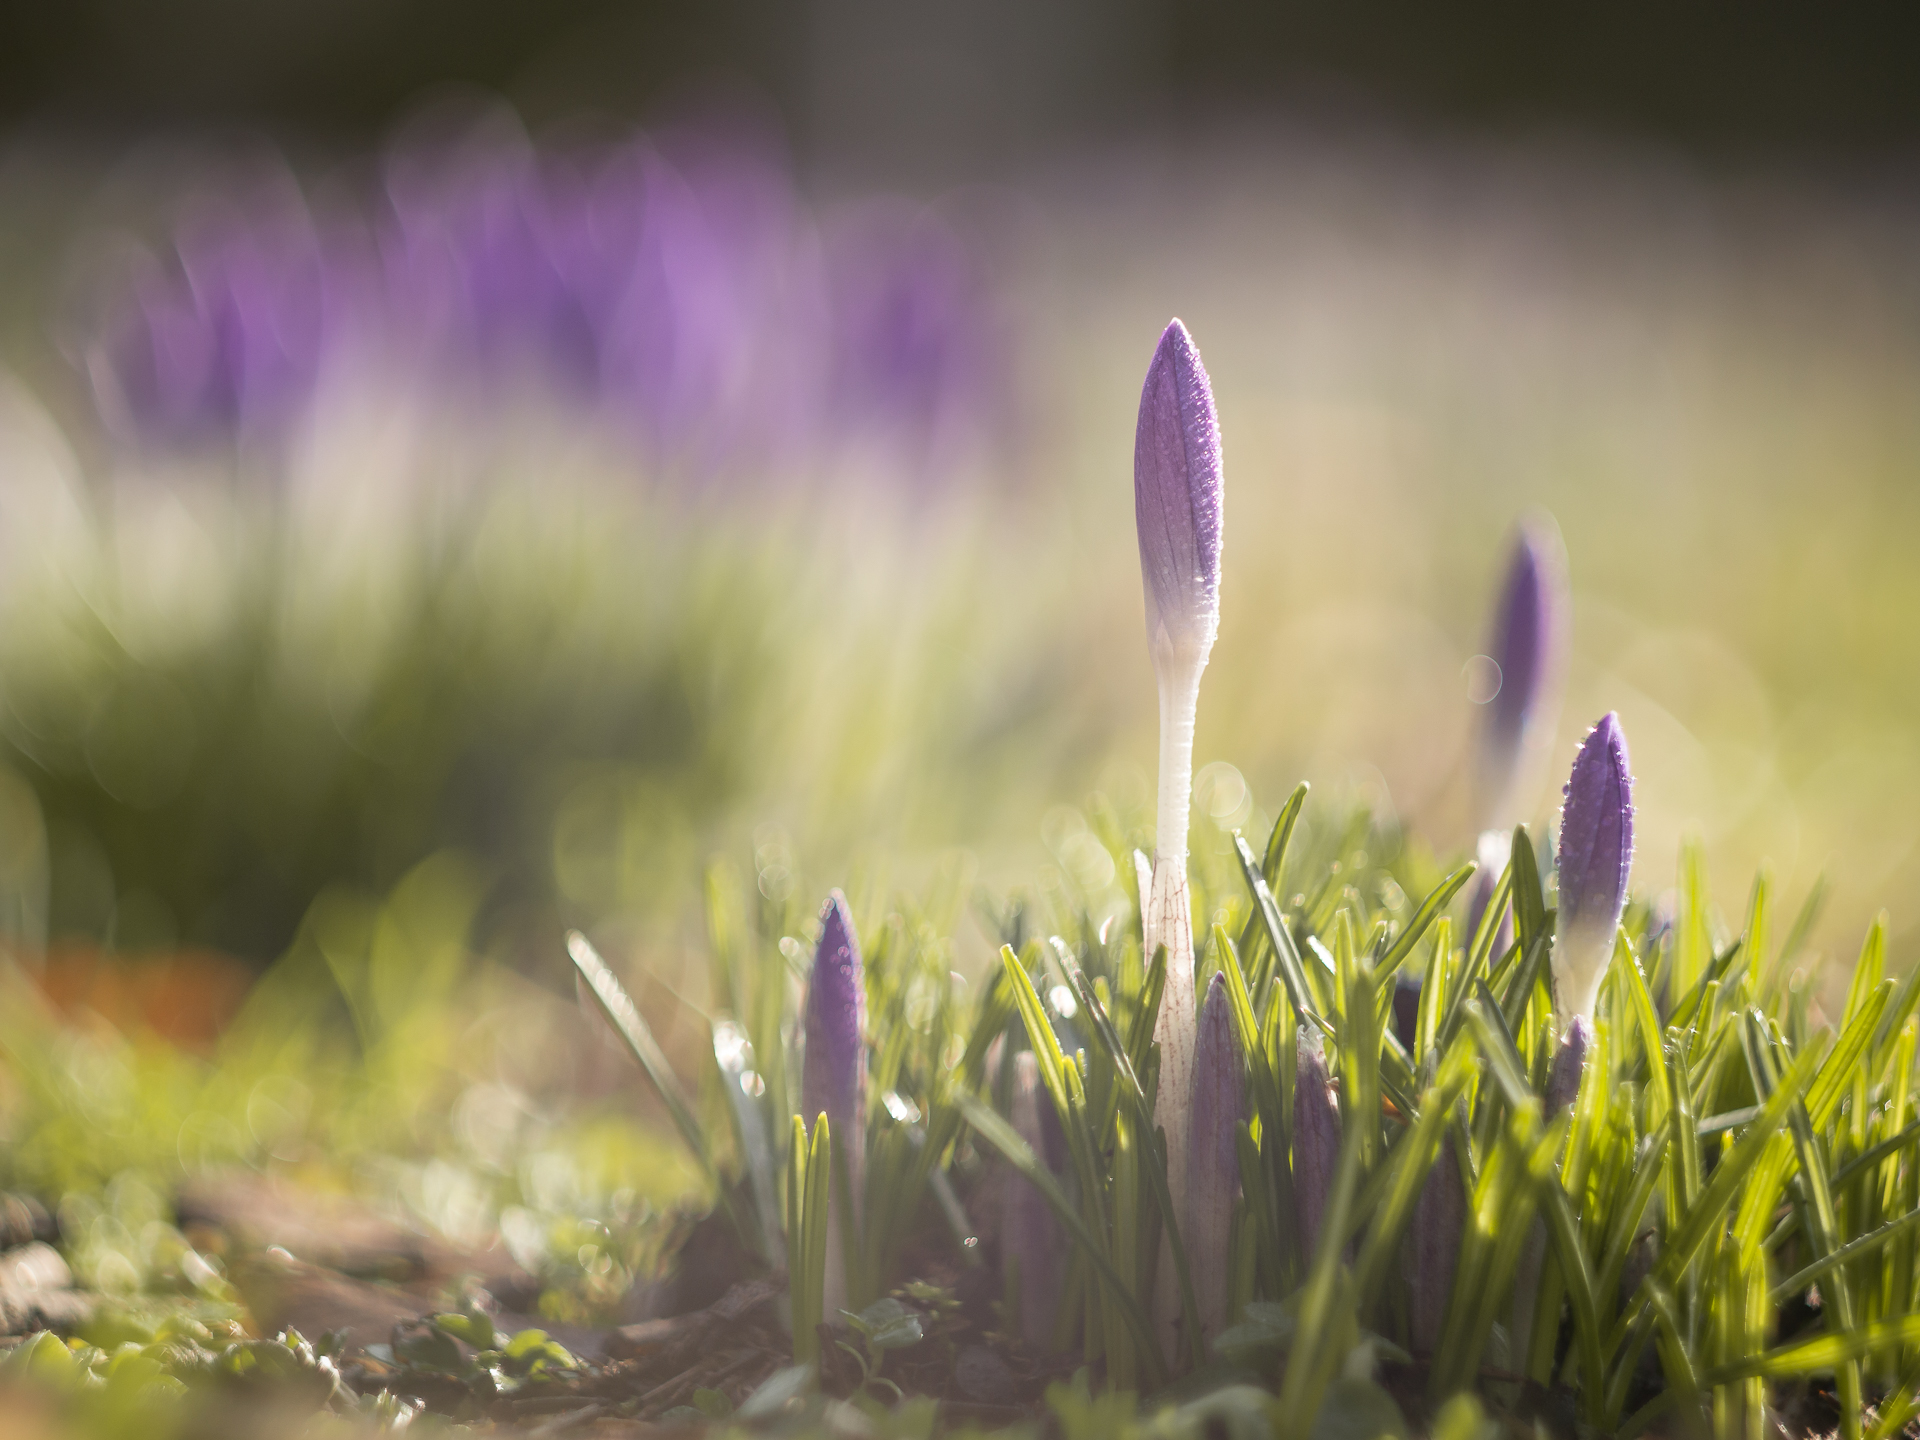
nature, grass, bokeh, plant, meadow, sunlight, leaf, flower, spring, green, botany, flora, wildflower, close up, crocus, dof, blume, pflanze, helios, citypark, helios442, panasoniclumixg5, croci, krokus, macro photography, flowering plant, grass family, land plant